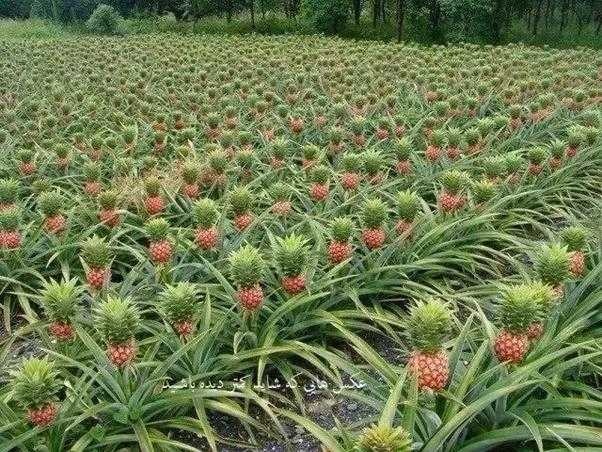
Label: Pineapple